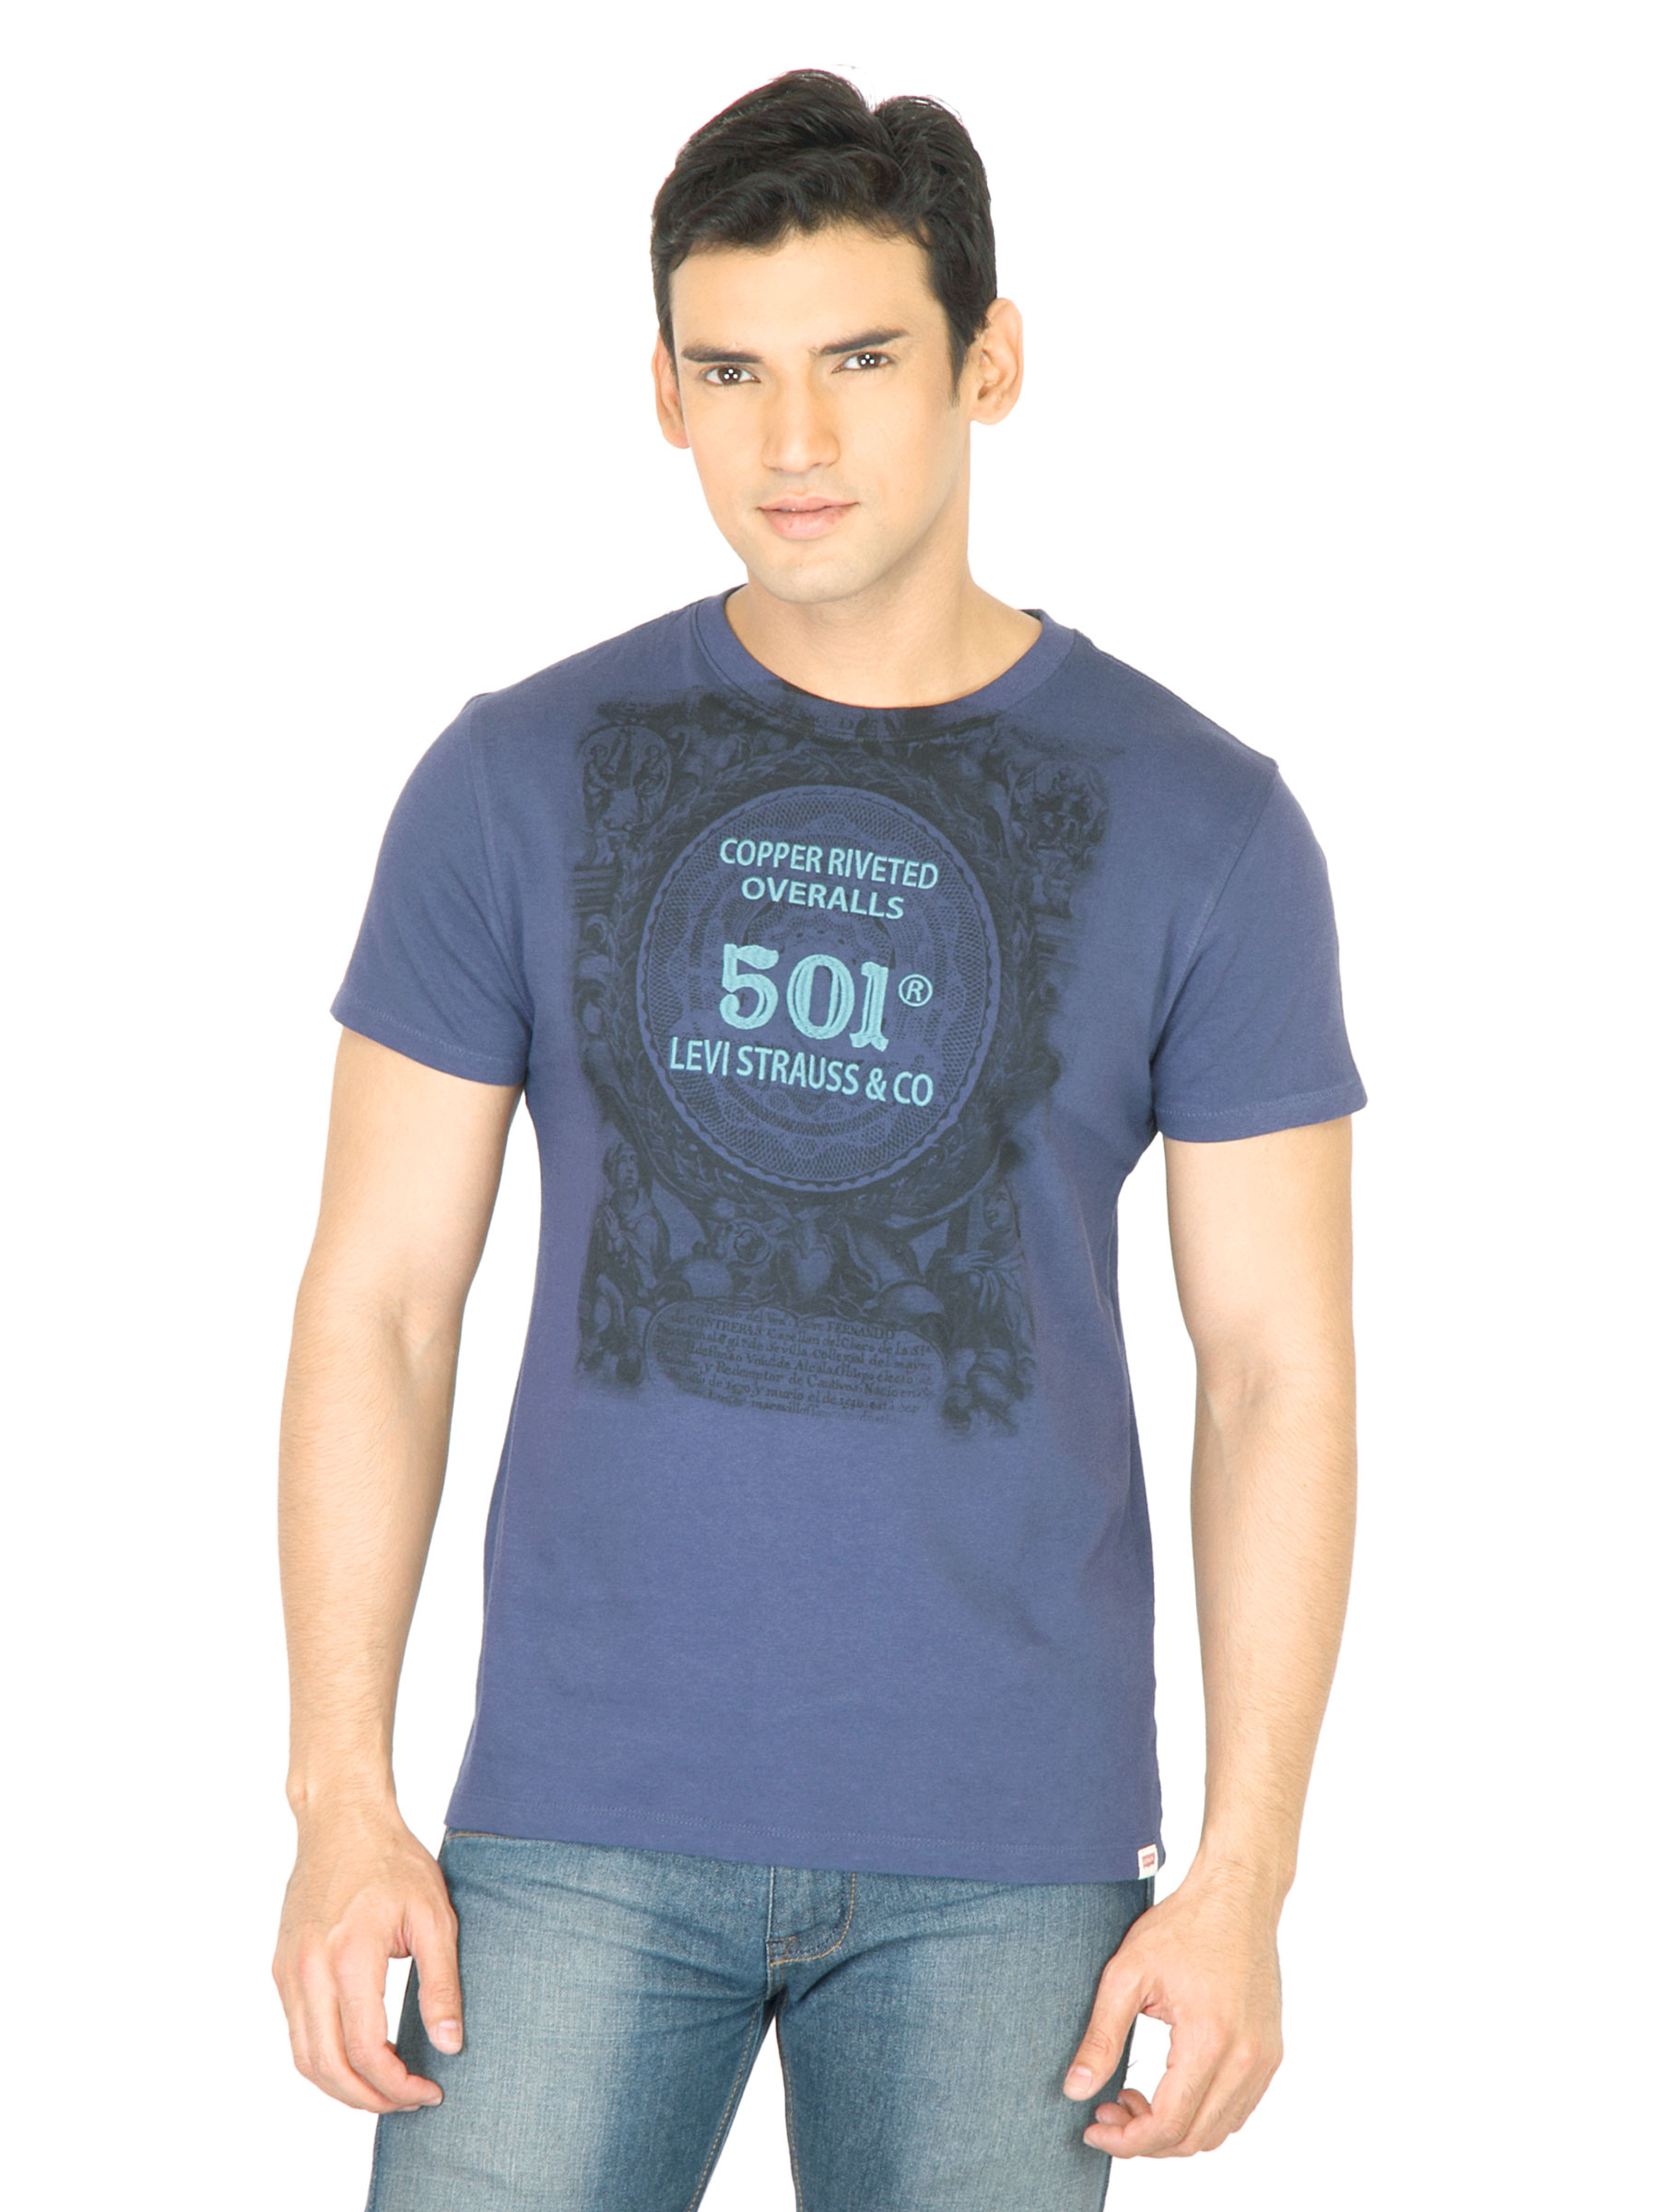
Levi'si Men Embroidery Purple Tshirt
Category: Apparel / Topwear / Tshirts
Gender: Men
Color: Purple
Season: Fall 2011
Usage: Casual